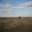
Label: plain